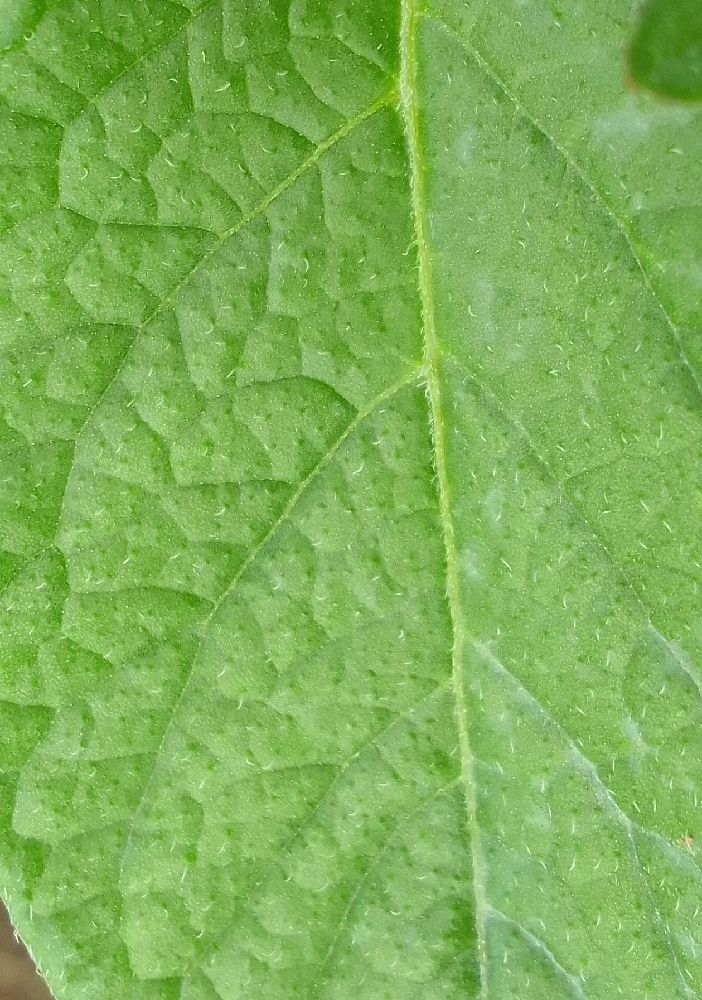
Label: Healthy